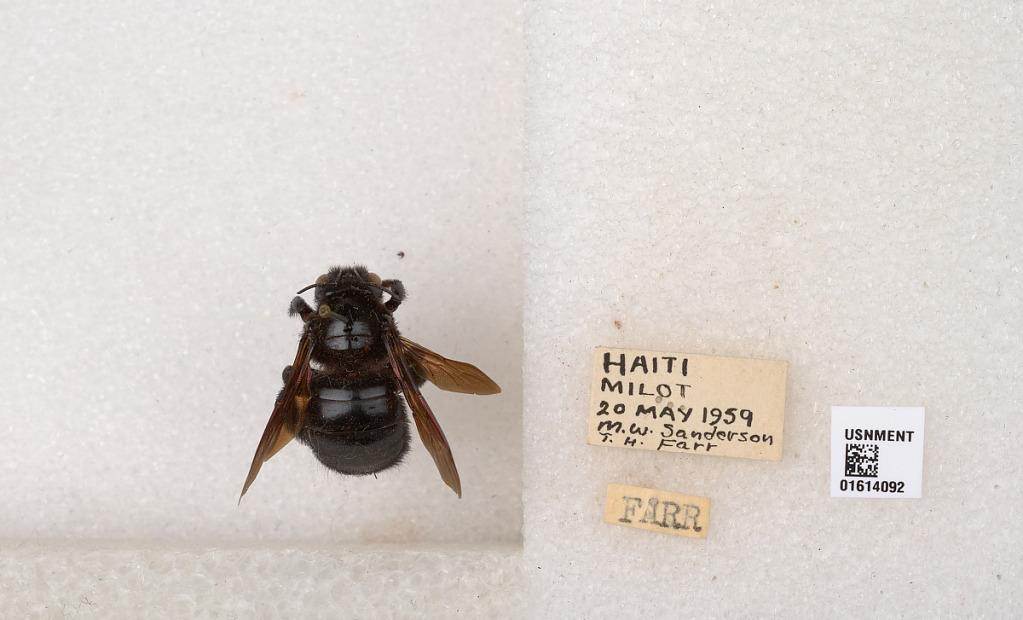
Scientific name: Xylocopa (Neoxylocopa) mordax Smith
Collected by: M. Sanderson & T. Farr
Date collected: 1959-5-20
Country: Haiti
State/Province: Nord
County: l'Acui du Nord
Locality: Milot
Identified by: Farr